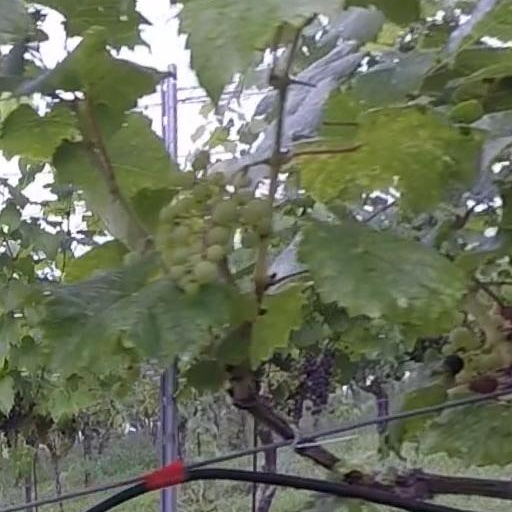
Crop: grape